Tommy Trinder

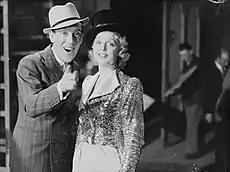
Trinder with Jean Colin during the making of "Communal Kitchen: Eating Out With Tommy Trinder" for the Ministry of Information in 1941

Trinder began to achieve national recognition in 1937 with the touring revues "Tune In" and "In Town Tonight". Trinder's stage persona was confident and cheeky with what historian Matthew Sweet has described as a "transcendental self-belief" typified by his "you lucky people!" catchphrase. His act was fast-talking and direct, with topical allusions and ad libs. Trinder would often begin his act with "The name's Trinder. That's T-R-I-N-D-E-R, pronounced Chumley", a dig at the upper classes. In December 1938, Trinder was spotlighted in an end-of-year review in "The Era", who said "Tommy Trinder has established himself firmly in his own special niche, as we knew he would. But it is not a niche easy of attainment. To abolish deliberately the proscenium, to get down among the audience, treat individual members of it with easy familiarity, pinch their cigarettes and chocolates and to be loved for doing it... well, I have seen other artists try something like it, and their reward has been the frozen face and the indignant murmur. Tommy Trinder is a truly great artist". In July 1939, Trinder starred alongside Arthur Askey in Jack Hylton's stage version of the BBC's radio comedy series "Band Waggon" at the London Palladium.